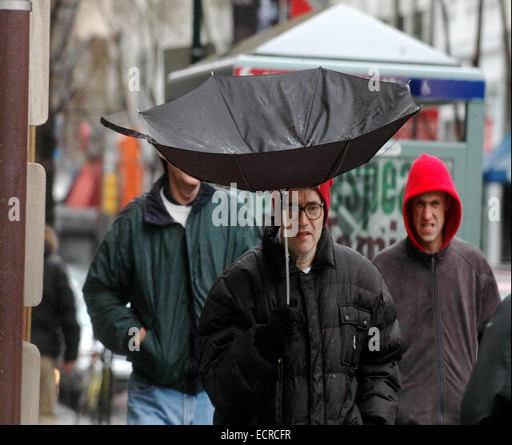
a man with an umbrella inside out